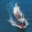
Label: ship